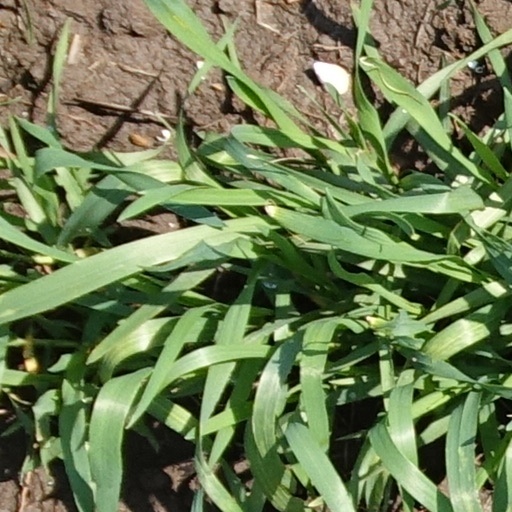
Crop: wheat